Bombing of Genoa in World War II

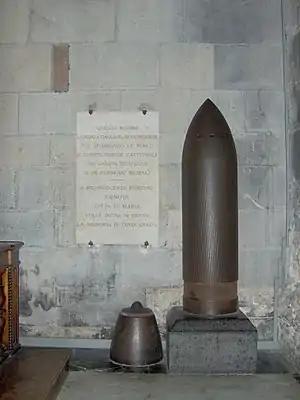
A 15-inch naval shell that struck the San Lorenzo cathedral without exploding

Another and far heavier naval bombardment of Genoa was carried out on 9 February 1941 by the British Force H. The battlecruiser , battleship and light cruiser , along with the aircraft carrier (whose aircraft launched diversionary attacks on La Spezia and Livorno), sailed from Gibraltar and shelled the city in the early morning, firing altogether 273 15-inch shells, 782 6-inch shells and 400 4,5-inch shells. Only one third of the shells fired hit the targets; industrial plants did not suffer heavy damage, and the only two warships undergoing work in the shipyards, the battleship and the destroyer , remained unscathed. Of 55 merchant ships in the harbour, two were sunk (steamer "Ezilda Croce" and floating orphanage "Garaventa"), two were seriously damaged (steamers "Salpi" and "Garibaldi") and twenty-nine suffered splinter damage. The city instead suffered serious damage, with the destruction of 250 buildings, 144 dead and 272 wounded among the civilian population, and 2,500 people left homeless. Reaction by the coastal batteries was ineffectual, while the Italian battlefleet sortied from La Spezia to intercept Force H, but was unable to do so owing to poor cooperation between the Navy and the "Regia Aeronautica" (Italian Royal Air Force) reconnaissance aircraft.